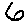
Label: 6